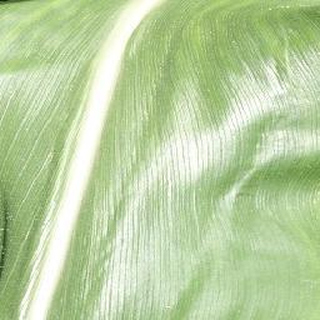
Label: healthy_corn